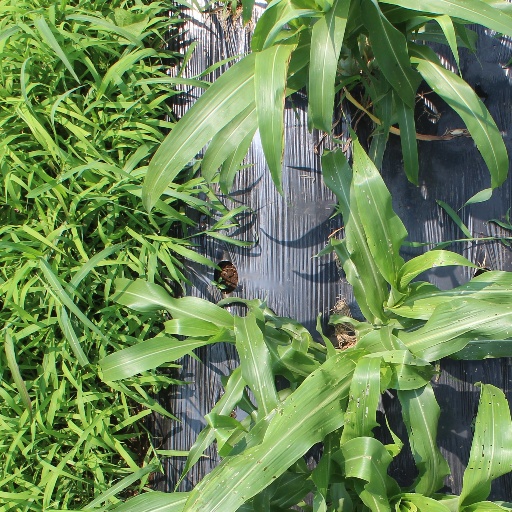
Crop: sorghum